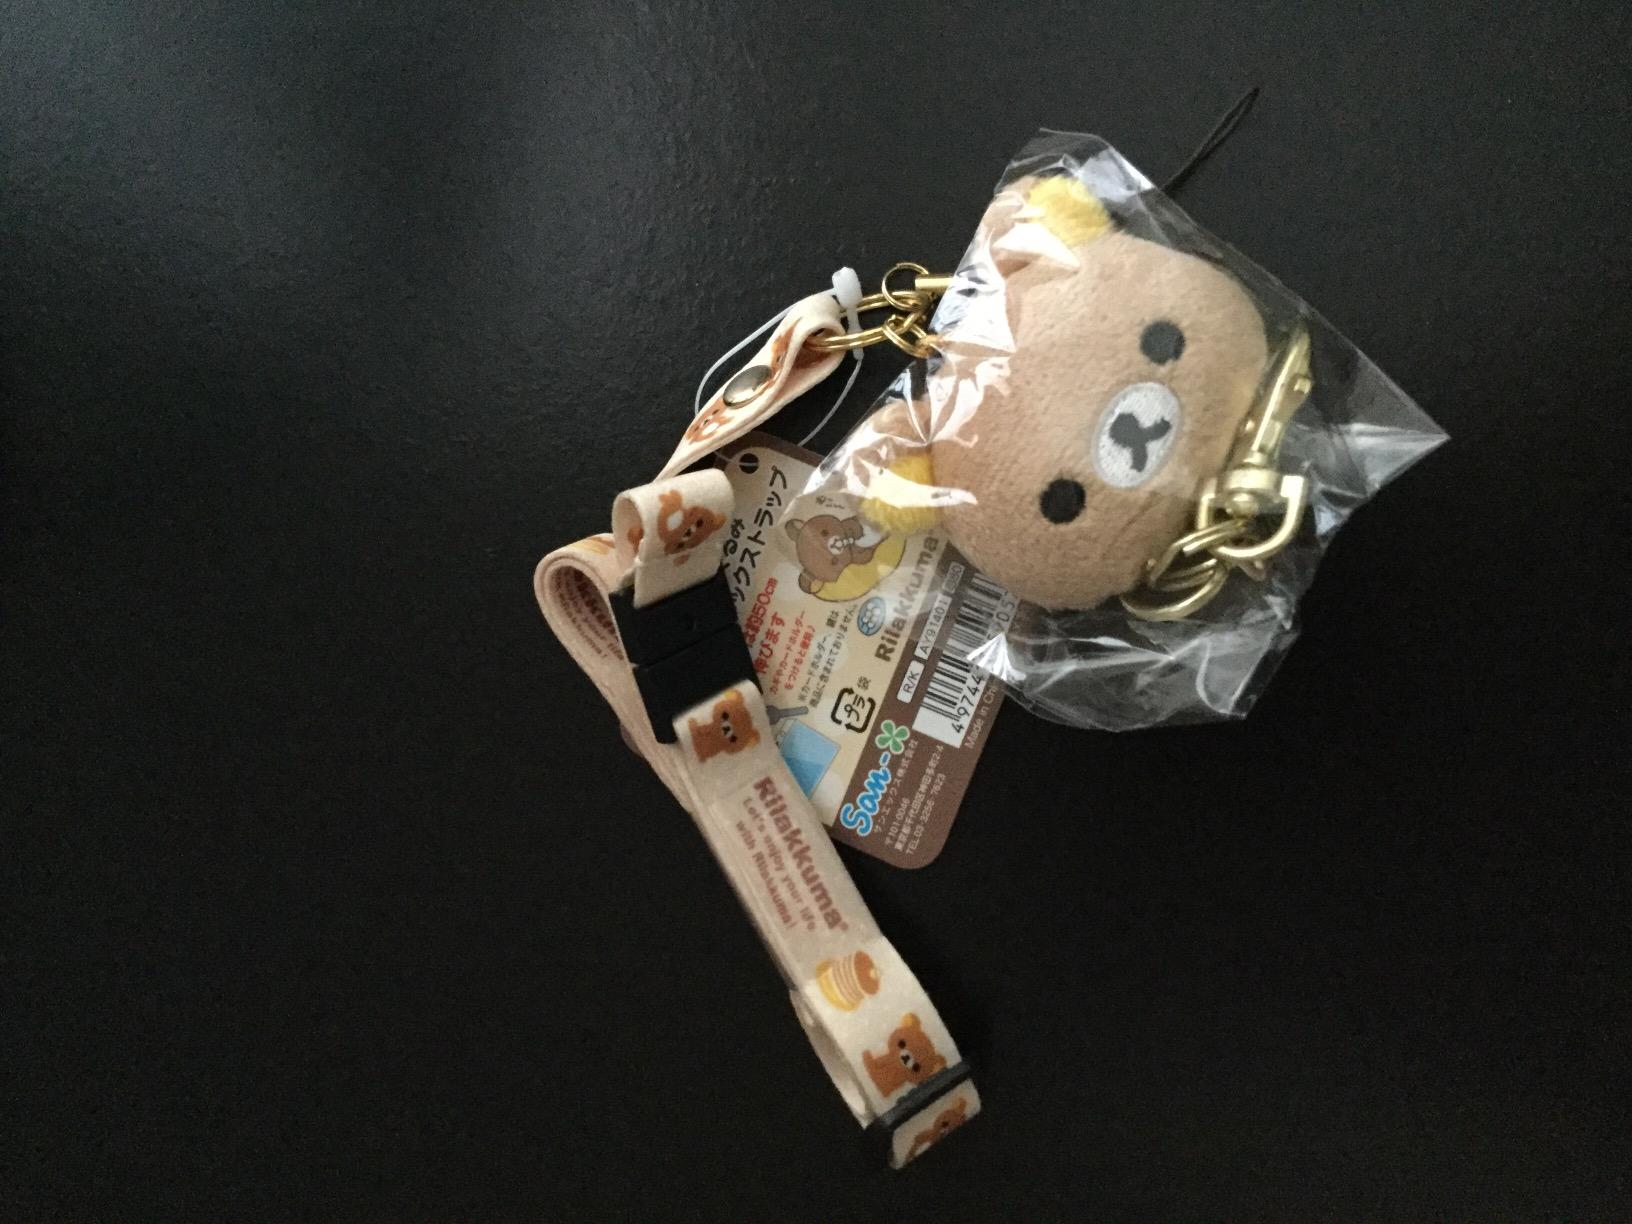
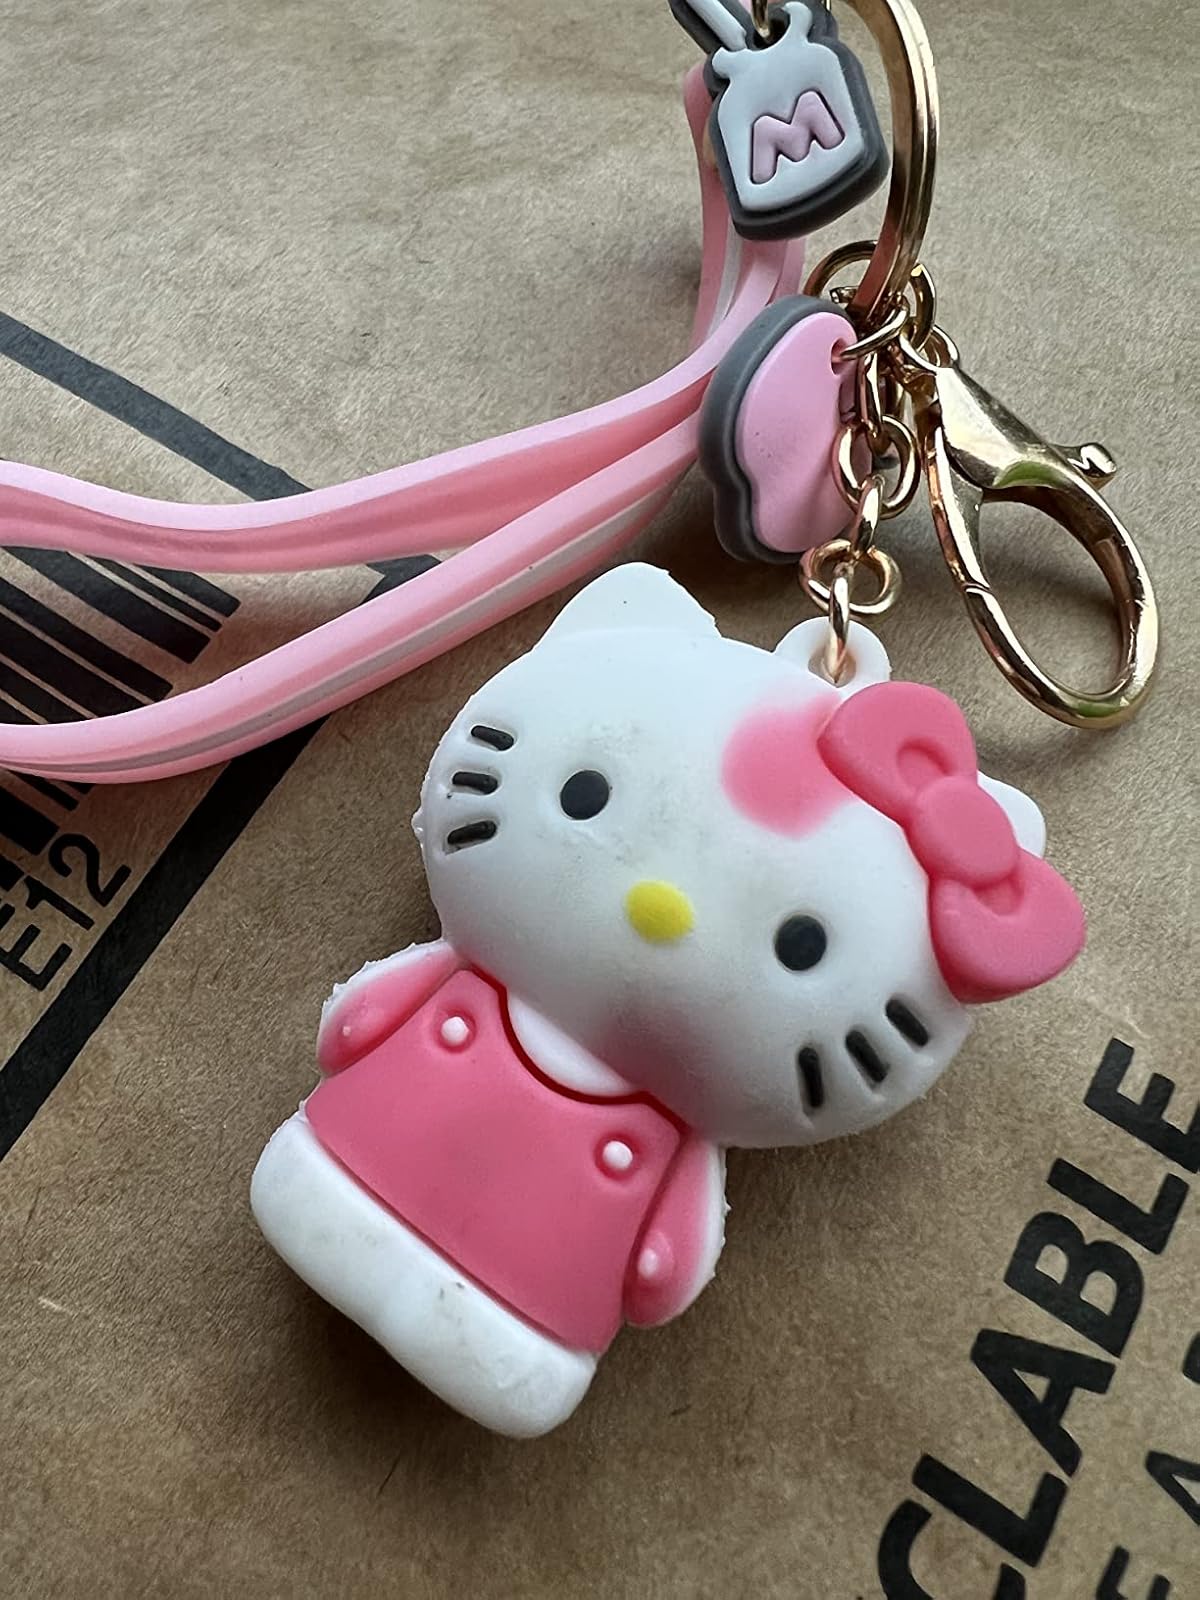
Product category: accessories_keychain
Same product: no